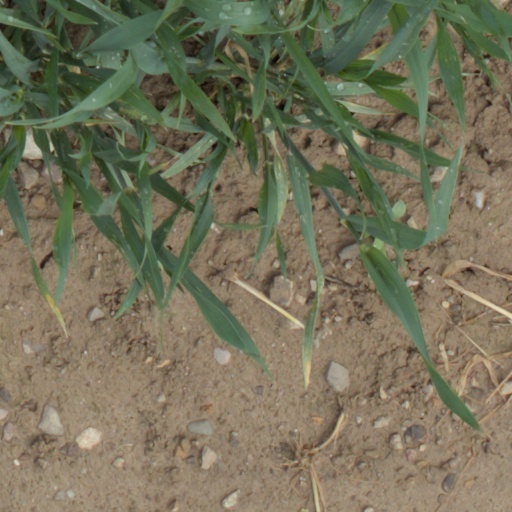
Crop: wheat